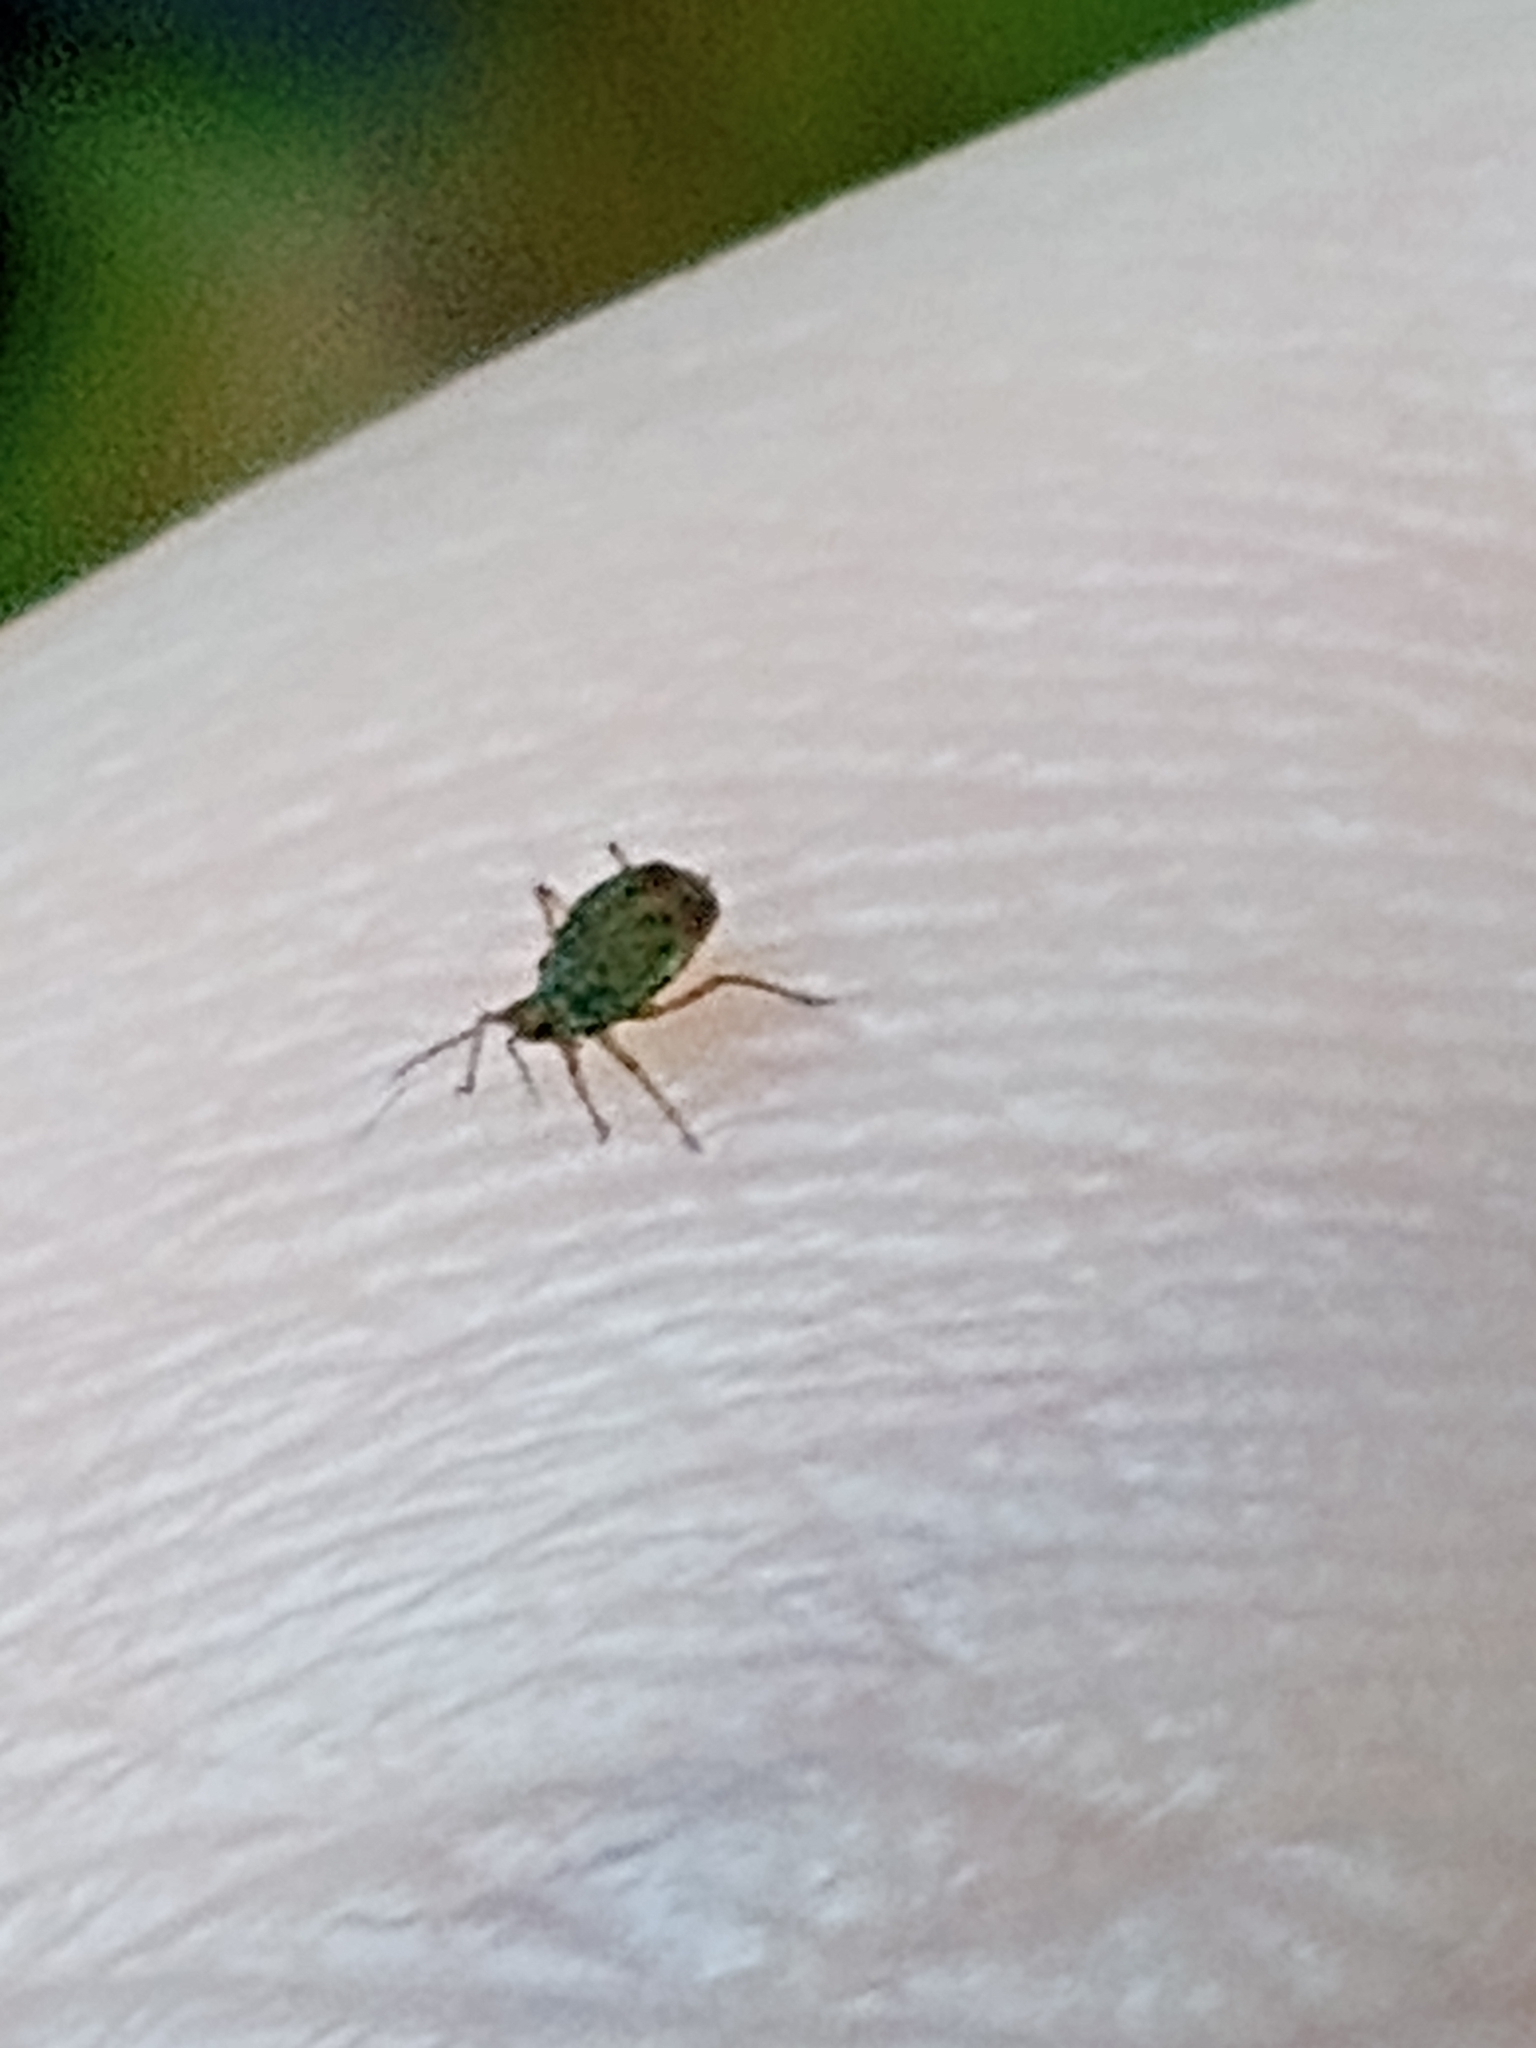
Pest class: bird_cherry_oat_aphid